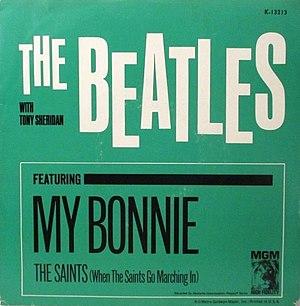
When the Saints Go Marching In, souvent abrégée en The Saints, est une chanson de type negro spiritual partiellement inspirée de la musique folk. On a de nos jours plus de chance de l'entendre jouée par un groupe de jazz.
The Beatles' First ! est un album produit en Allemagne qui regroupe, entre autres, tous les titres enregistrés à Hambourg en 1961 et 1962 par le groupe rock britannique The Beatles. Ce groupe est alors inconnu et utilisé comme orchestre accompagnateur pour leur compatriote, le chanteur et guitariste Tony Sheridan. En 1964, ce 33 tours a été publié en Allemagne par Polydor et réédité dans plusieurs autres pays.
My Bonnie est une version rock 'n' roll de la chanson traditionnelle écossaise My Bonnie Lies over the Ocean, enregistrée en 1961 en Allemagne par le groupe britannique The Beatles, mais crédités au nom « Beat Brothers », alors qu'ils accompagnent leur compatriote, le chanteur et guitariste Tony Sheridan. Cette chanson sera ultimement publiée sur le disque Anthology 1.